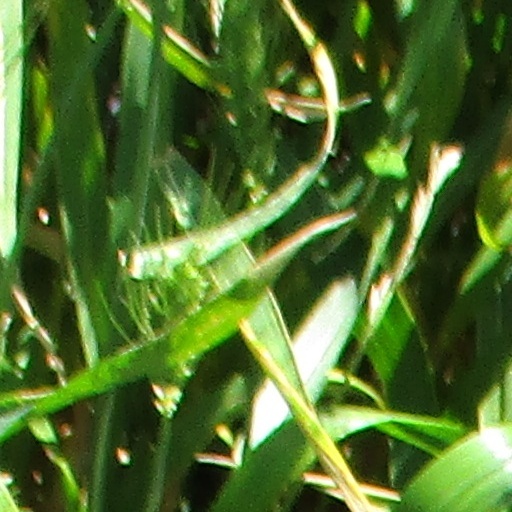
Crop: wheat